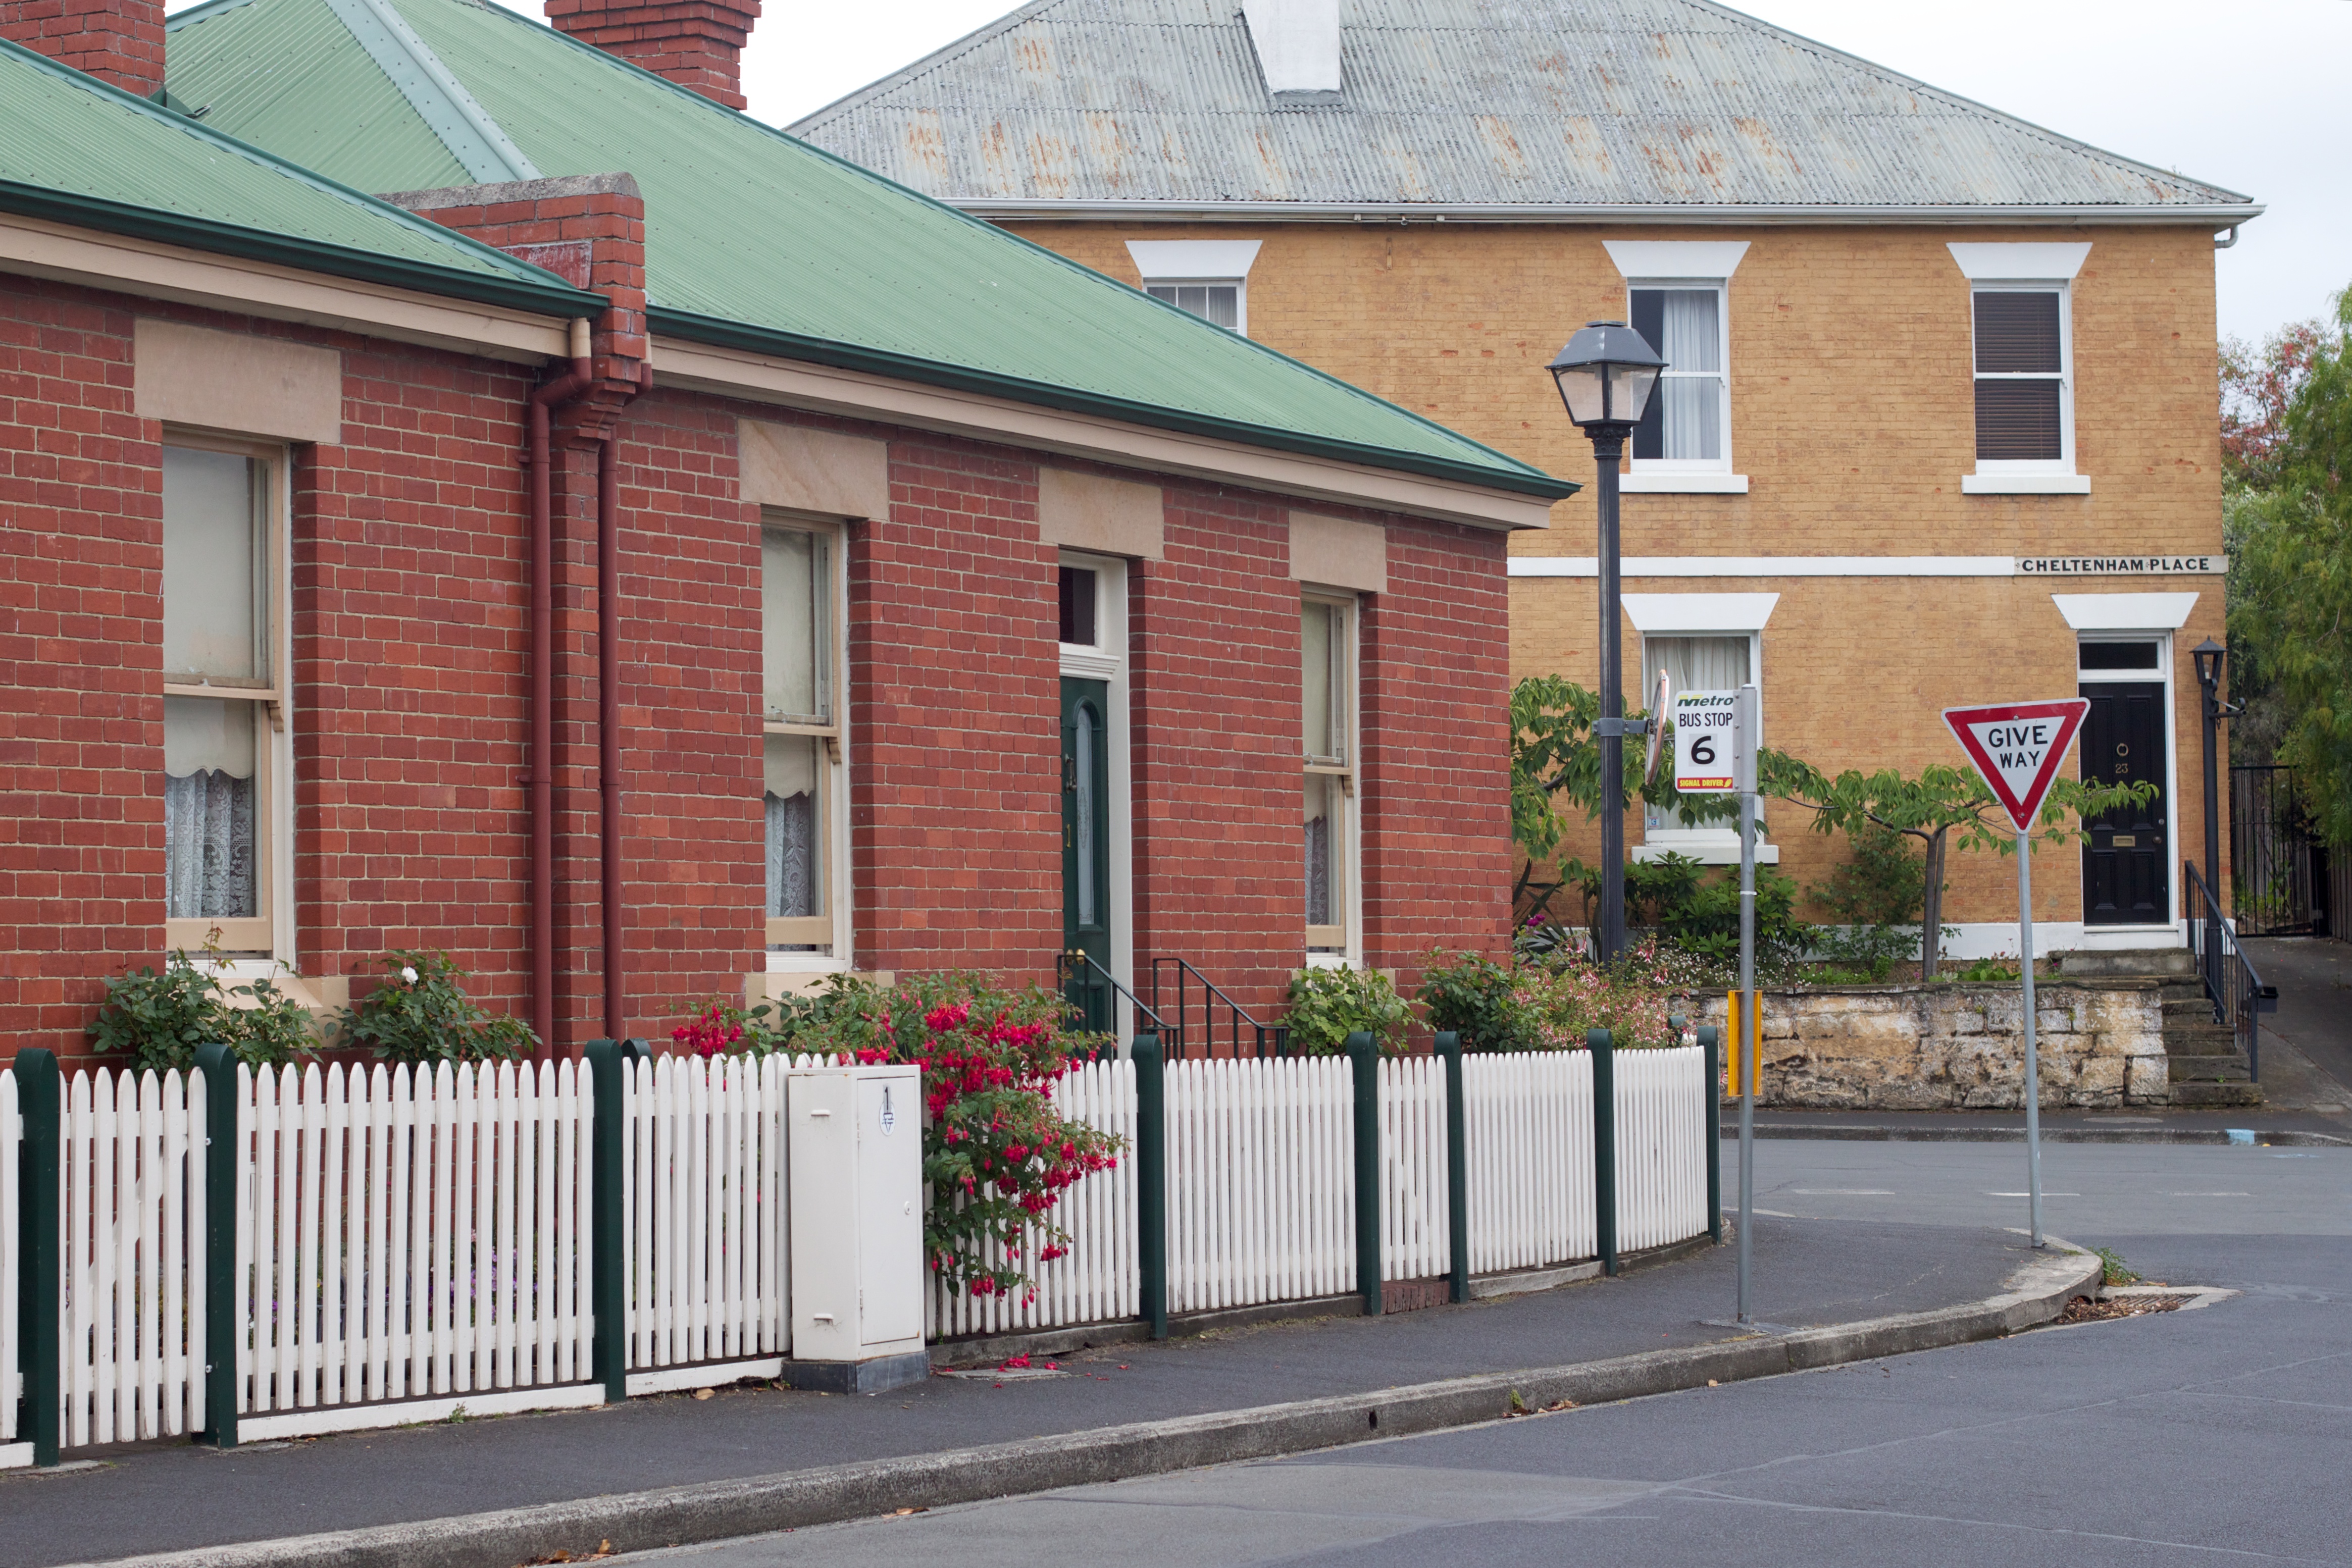
fence, home, suburb, facade, property, estate, auodyssey, siding, neighbourhood, real estate, residential area, outdoor structure